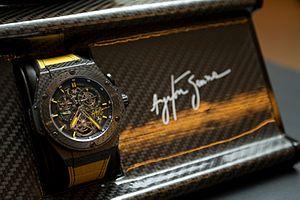
Ayrton Senna da Silva, généralement appelé simplement Ayrton Senna, est un pilote automobile brésilien, né le 21 mars 1960 à São Paulo et mort le 1ᵉʳ mai 1994 à Bologne, à la suite d'un accident lors du Grand Prix de Saint-Marin. Idole au Brésil où son statut a dépassé celui de champion sportif, il est considéré comme l'un des plus grands pilotes de l'histoire de la Formule 1 dont il remporte le titre de champion du monde à trois reprises, en 1988, 1990 et 1991, gagnant 41 Grands Prix et réalisant 65 pole positions durant les onze saisons qu'il a disputées.